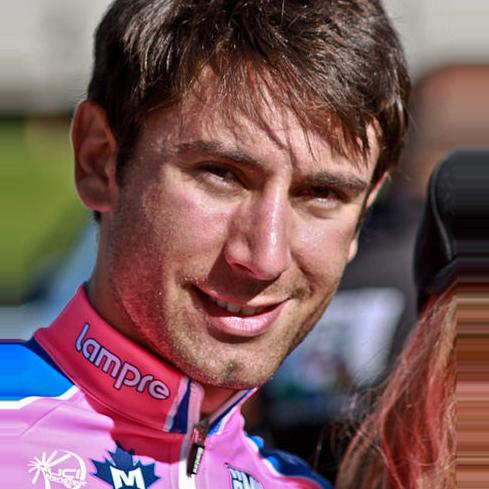
Age: 21